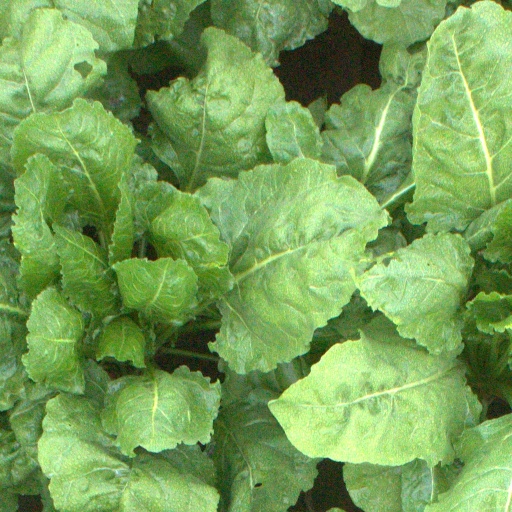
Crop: sugar beet